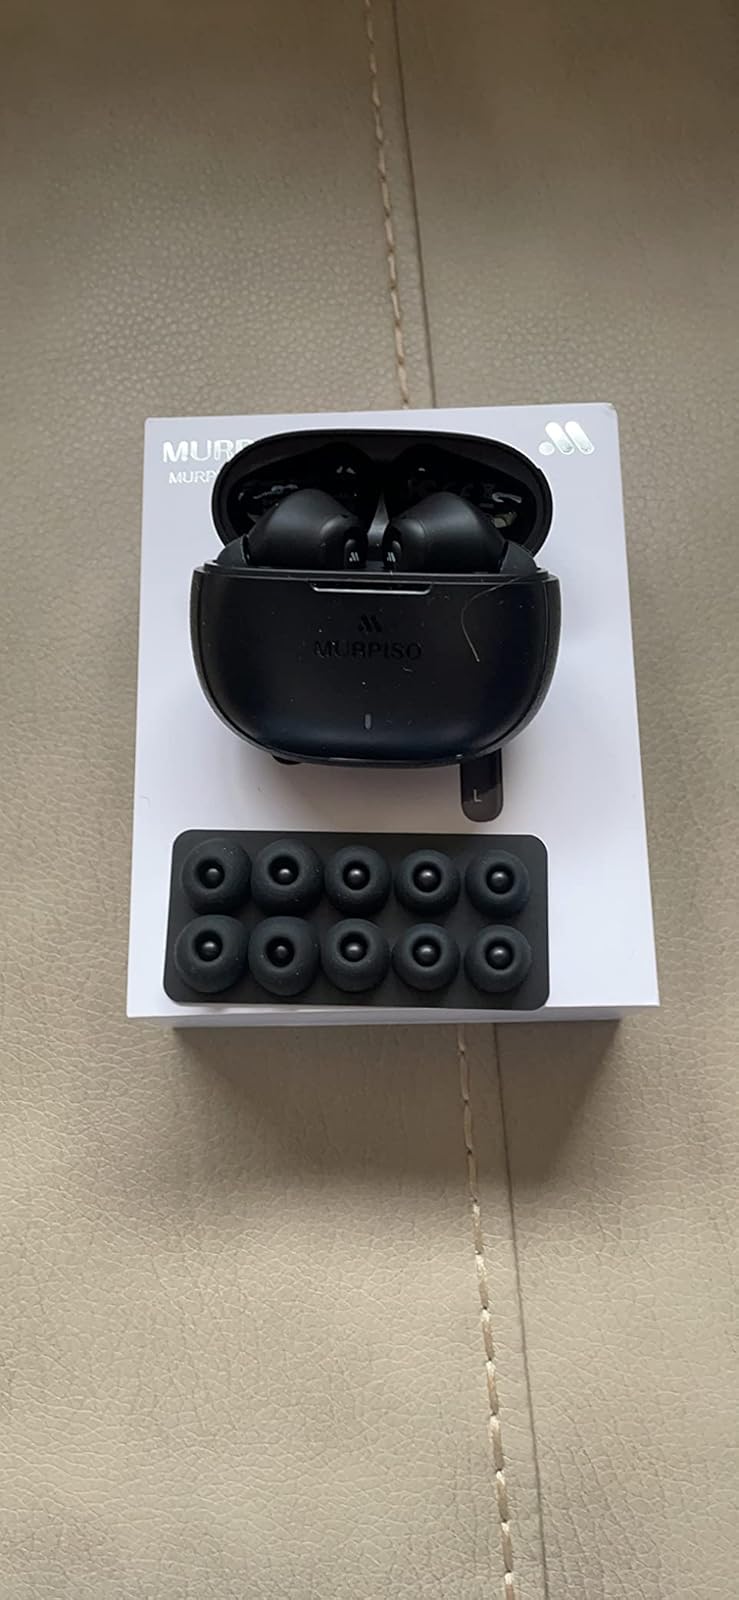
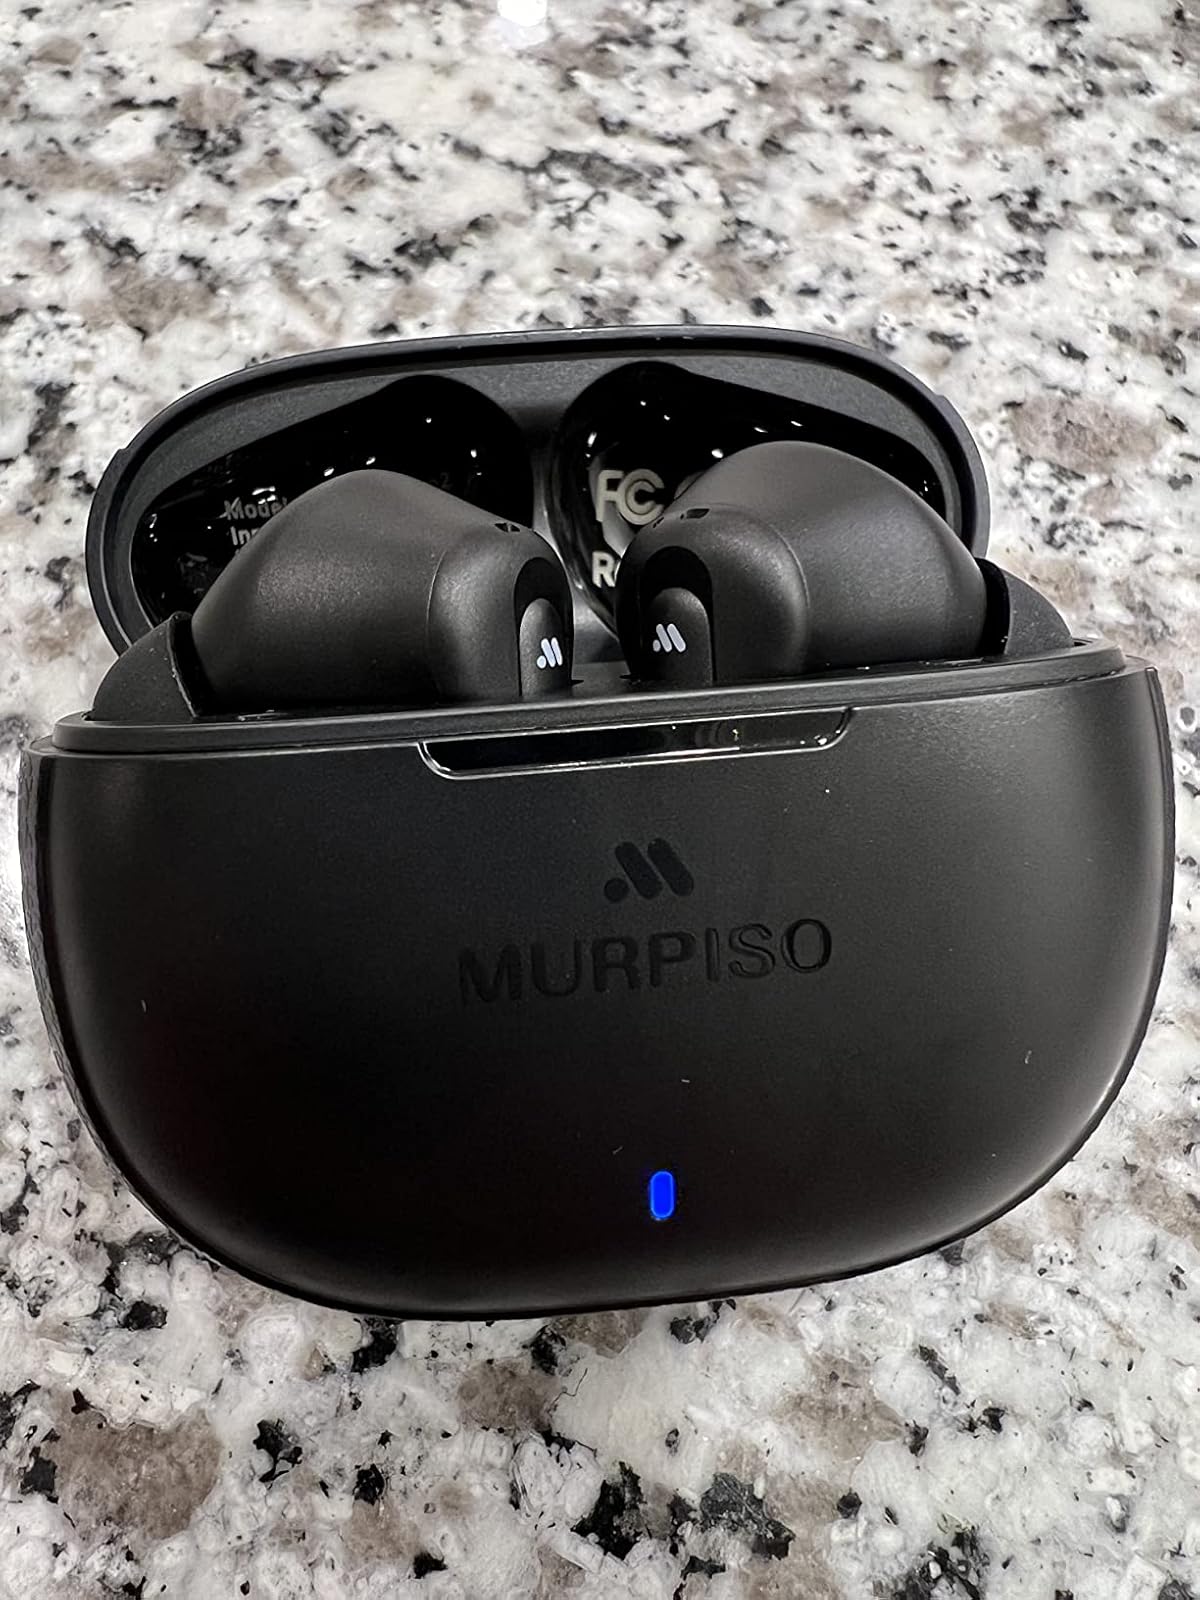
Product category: earbuds
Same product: yes